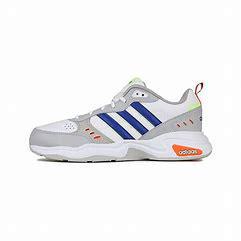
Brand: adidas
Model: neo Adidas NEO Strutter